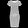
Label: Dress